Salisbury Cathedral from the Bishop's Grounds

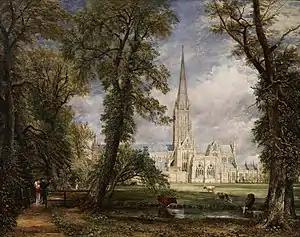
"Salisbury Cathedral from the Bishop's Grounds", 1825, Frick Collection

Constable visited Salisbury in 1811 and made a series of sketches of the cathedral, from the south-east, the south-west and from the east end. The artist selected a viewpoint from the bishop's garden (the south-east) and returned in 1820 to make further drawings and an open-air oil sketch, now in the National Gallery of Canada in Ottawa, which served as the model for the London version. Included in the paintings are figures of Dr. Fisher and his wife at the bottom left. Following the exhibition of the London version at the 1823 Royal Academy, Constable observed: "My Cathedral looks very well...It was the most difficult subject in Landscape I ever had upon my Easel. I have not flinched at the work of the windows, buttresses, &c. – but I have as usual made my escape in the Evanescence of the Chiaro-Oscuro". His patron took exception to the dark cloud over the cathedral, and when he commissioned a smaller replica, requested "a more serene sky".